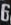
Number: 6